Tony Womack

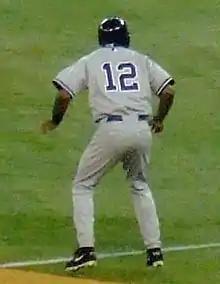
Womack with the New York Yankees in 2005

Anthony Darrell Womack (born September 25, 1969) is an American former professional baseball player. He played in 13 seasons of Major League Baseball (MLB), with most of his career spent with the Pittsburgh Pirates and the Arizona Diamondbacks, then with several other teams during his last four years. A middle infielder, Womack was recognized for his speed and base-stealing prowess and his key hits in the 2001 playoffs which led to the Diamondbacks 2001 World Series win over the New York Yankees.